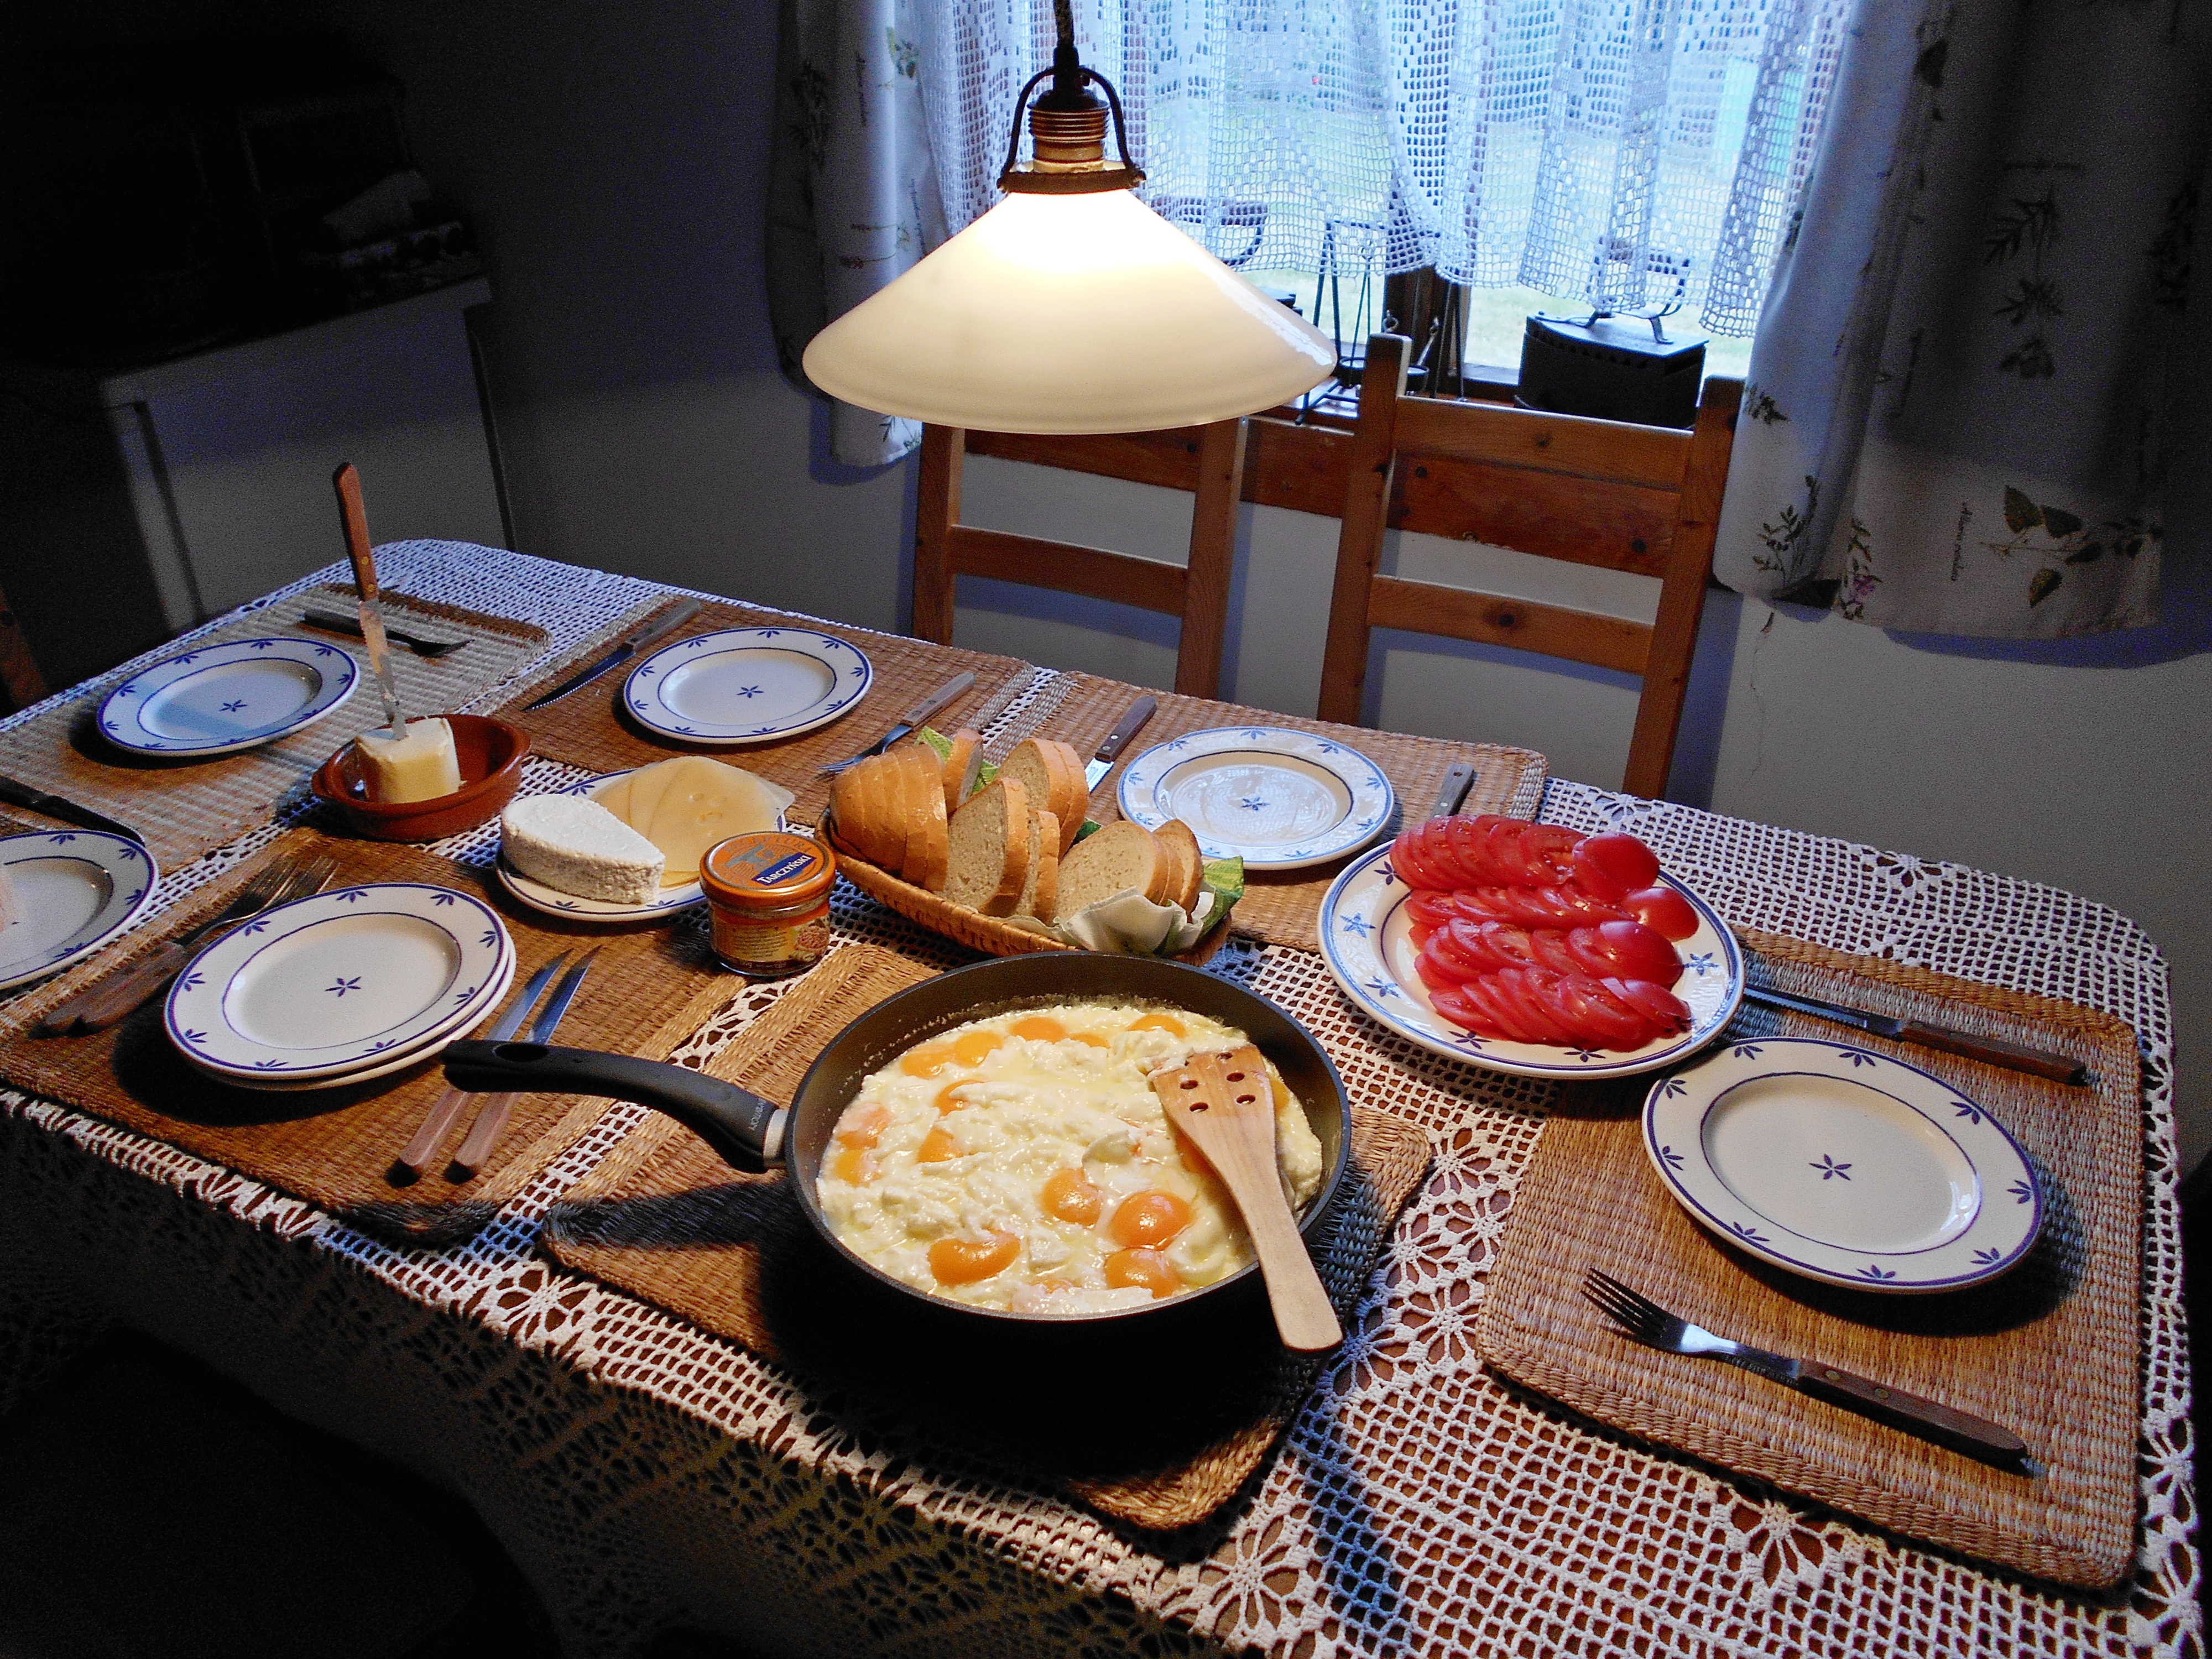
morning, restaurant, dish, meal, food, breakfast, baking, lunch, buffet, egg, eating, dinner, brunch, dining table, scrambled eggs, homemade breakfast